Bracelet Bay

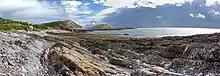
Bracelet Bay

Bracelet Bay is a small bay located on the southern coast of the Gower Peninsula. It is the first bay one encounters after leaving Swansea Bay and rounding Mumbles Head.